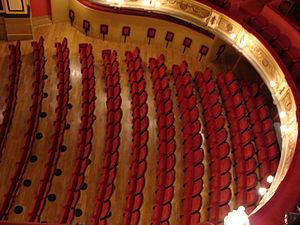
Parterre vu du poulailler de la salle à l'italienne du Théâtre municipal de Douai, Nord, France.
Un mélomane est, dans le sens courant, un « amateur de musique, particulièrement de musique classique ». Au sens littéral, le terme, dérivant du grec melos et mania, désigne une personne qui nourrit une passion pour l'art lyrique.
Le Théâtre de Douai est un théâtre à l'italienne situé dans la rue de la Comédie, à Douai en France, qui a ouvert en 1783. Il est classé monument historique depuis mai 2003.
Le parterre est l'ensemble des places situées derrière les fauteuils d’orchestre dans une salle de spectacle.